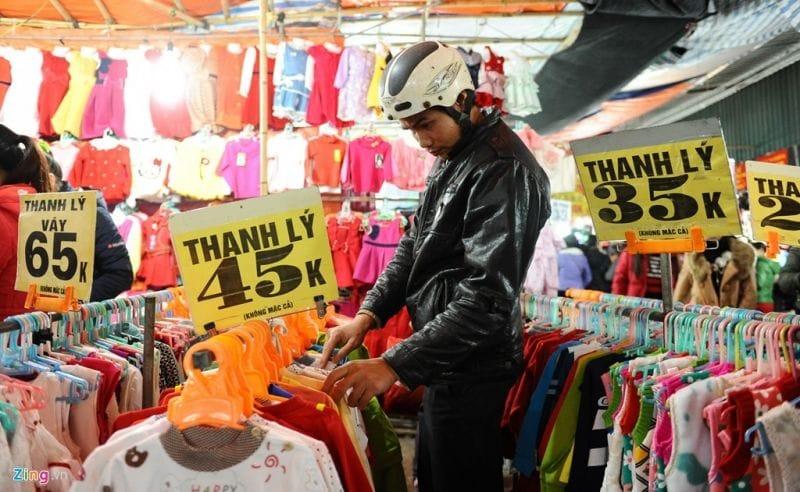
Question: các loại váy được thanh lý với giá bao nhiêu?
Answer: các loại váy được thanh lý với giá 65 000 đồng